The Bell (magazine)

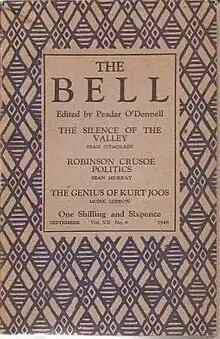
"The Bell", vol. XII, No. 6, Sept. 1946

"The Bell" was founded in 1940 by Seán Ó Faoláin. Amongst the contributors to its first edition in 1940 were Elizabeth Bowen, Flann O'Brien, Patrick Kavanagh, Frank O'Connor, and Jack B. Yeats.